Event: Nepal Earthquake
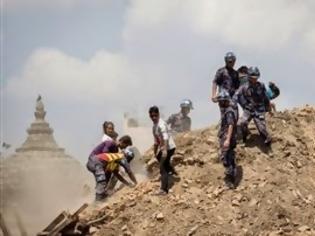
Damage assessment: damage